William Lovejoy

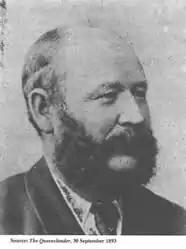

William Thomas Lovejoy (1849 – 24 August 1913) was a Member of the Queensland Legislative Assembly.